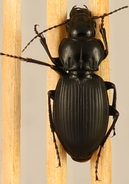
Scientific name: Cyclotrachelus torvus
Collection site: Northern Great Plains Research Laboratory NEON (NOGP), plot NOGP_012